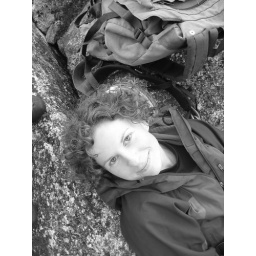
red haired girl in b&amp;amp;w